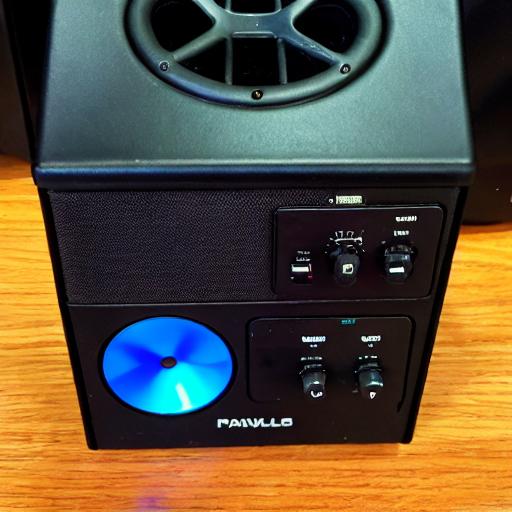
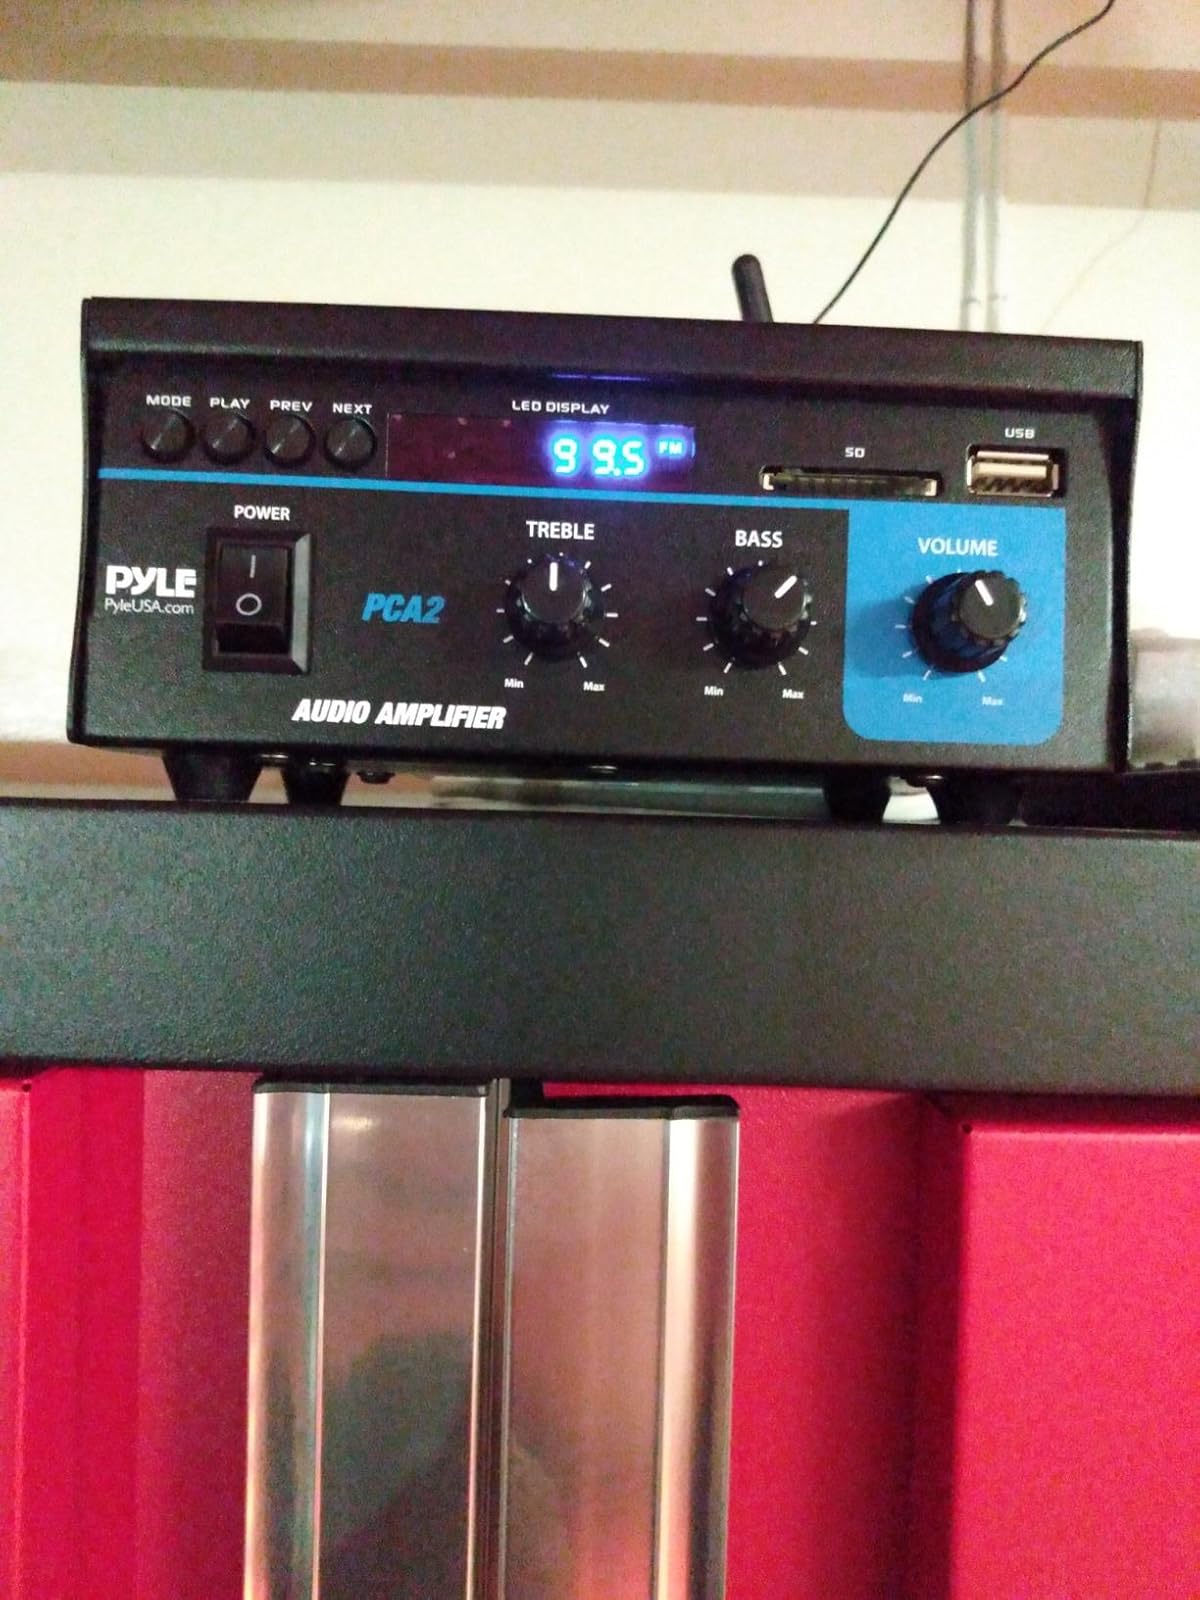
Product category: speaker
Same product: no